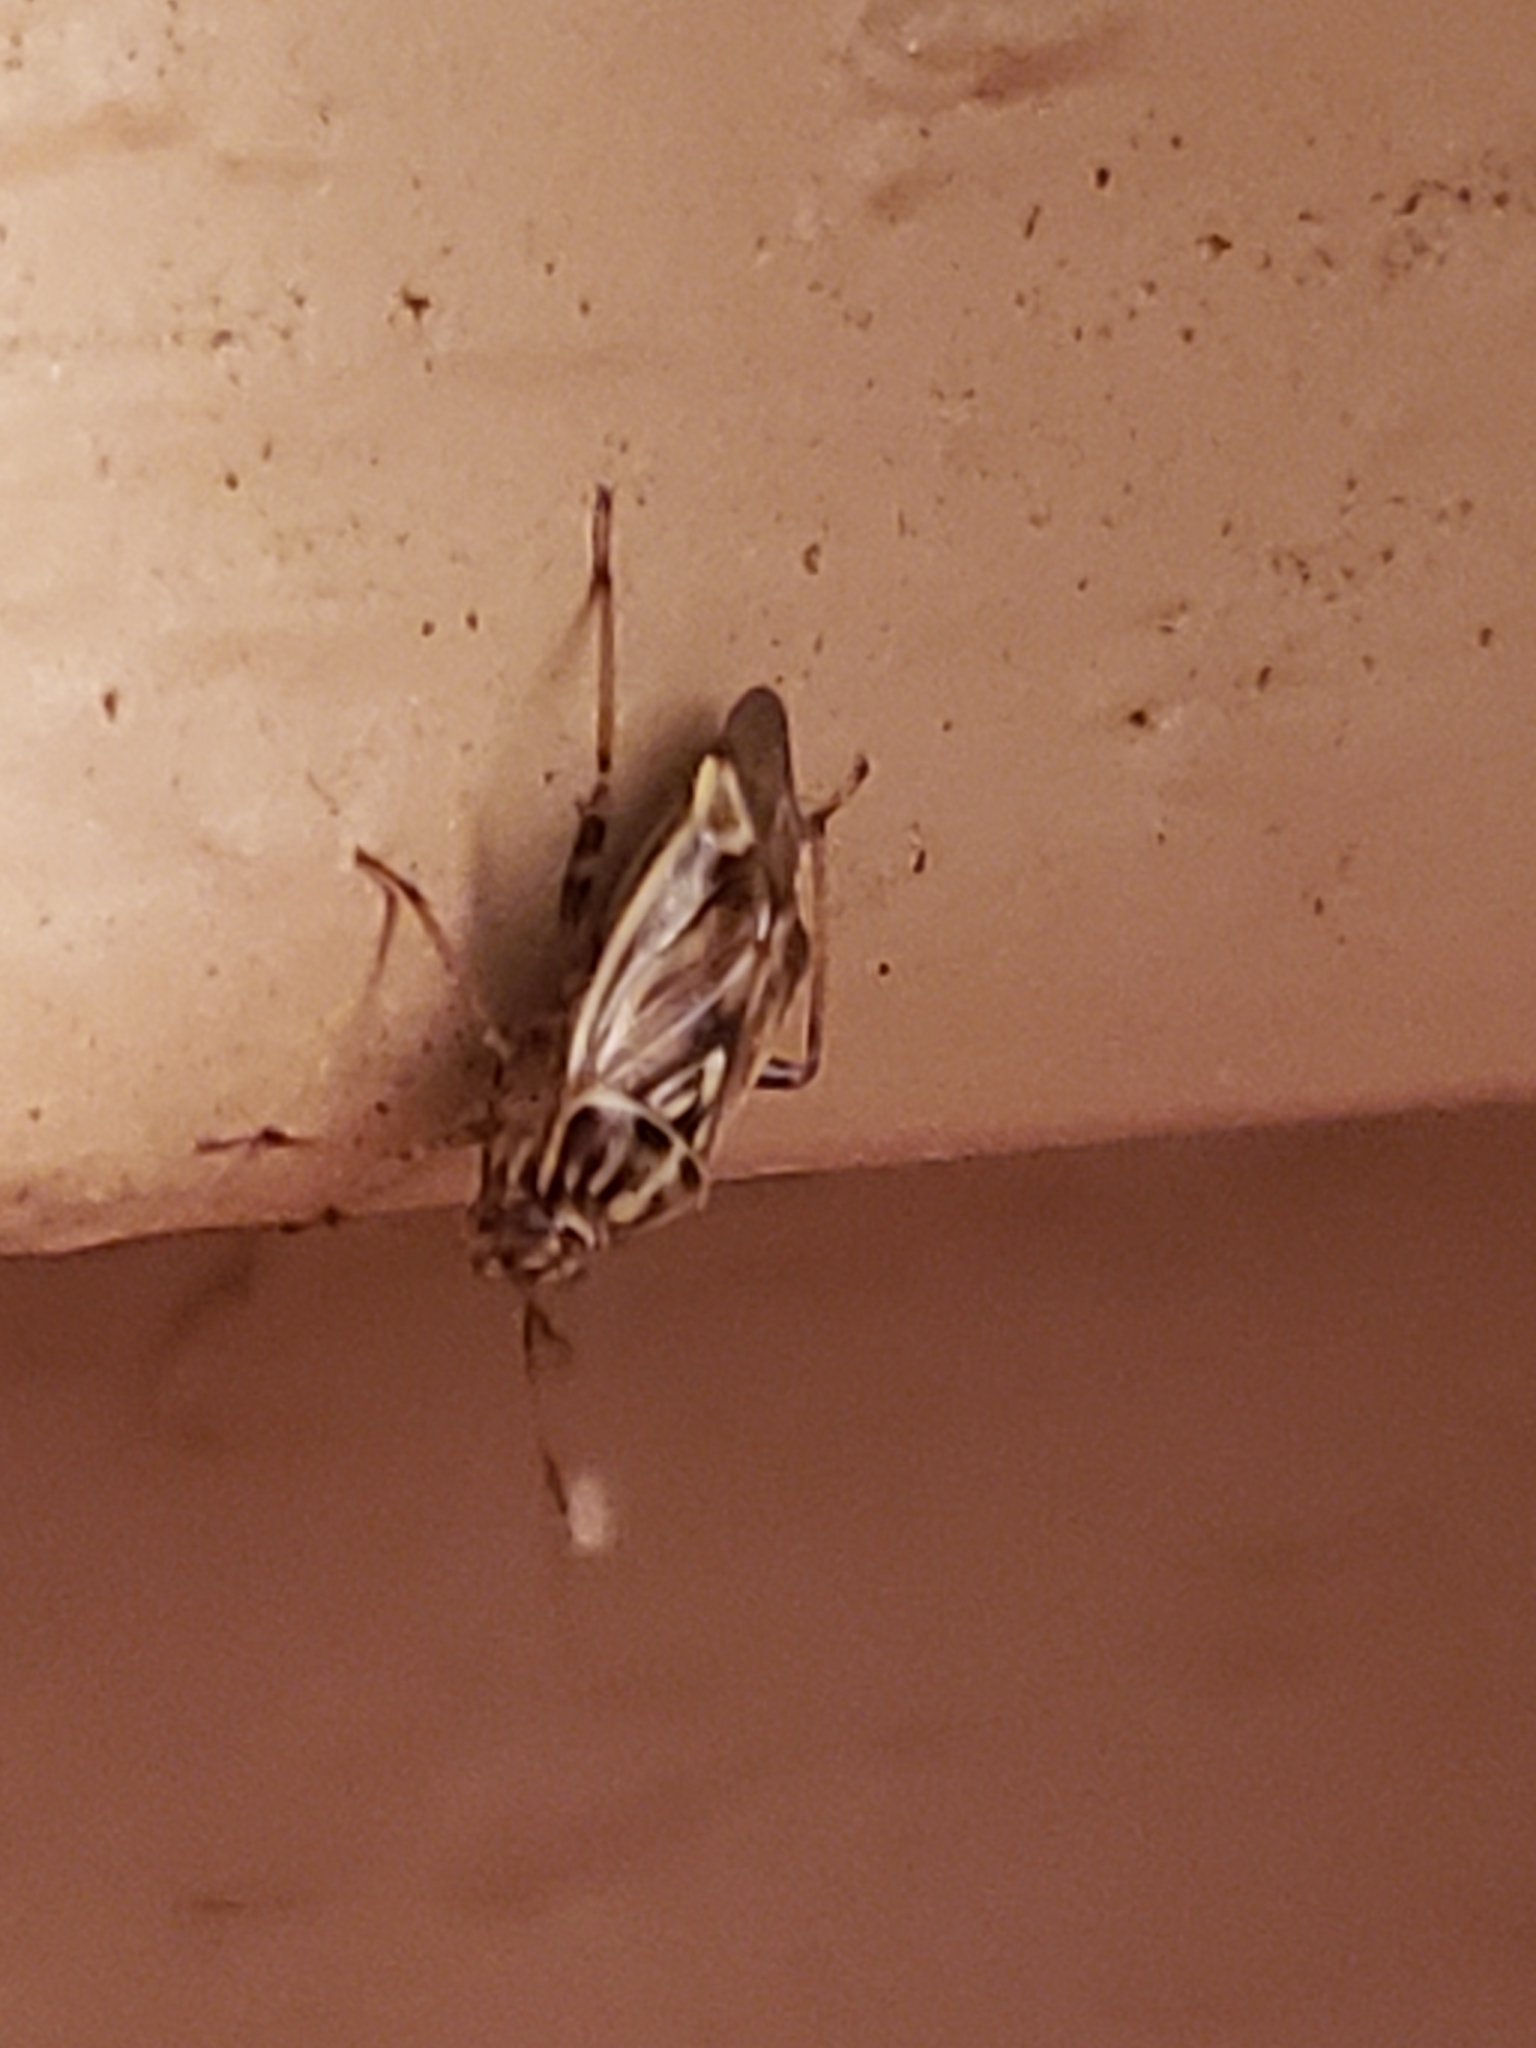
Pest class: lygus_bug